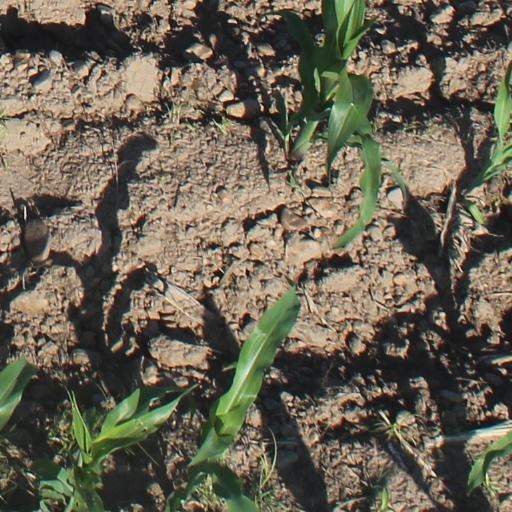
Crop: maize; corn